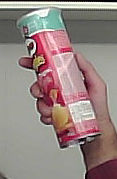
Product: pringles_original